Lyrical abstraction

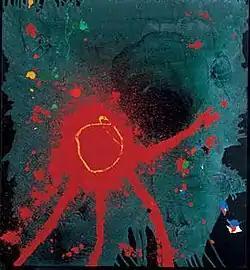
John Hoyland, "Lebanon", 2007. John Hoyland (1934–2011), was one of England's leading abstract painters.

Lyrical abstraction arose from either of two related but distinct trends in Post-war Modernist painting: